SMS Hyäne (1878)

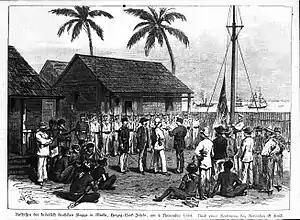
Hoisting of the German flag at Mioko in 1884

In early 1884, the German government decided to embark on establishing its colonial empire in the Pacific, rather than simply allowing commercial interests to act independently. In August, Germany proclaimed the establishment of the protectorate of German New Guinea. In late October, and the screw frigate were ordered to tour the region, raise German flags at key points, and conduct geographic surveys. They were assisted in these endeavors by the scientist and explorer Otto Finsch, who sailed aboard the steamer "Samoa". In early 1885, the screw corvette ran aground off the island of Neu-Mecklenburg and was sent to assist the grounded vessel. After was refloated, towed her to Keppel Bay in Australia, where the corvette took over towing duties. The three ships then sailed on to Sydney, where underwent an overhaul. She visited a number of other Australian ports. The ship's crew was due to be replaced that year, but the replacements died in the accidental sinking of the corvette , which sank in a storm in the Indian Ocean.